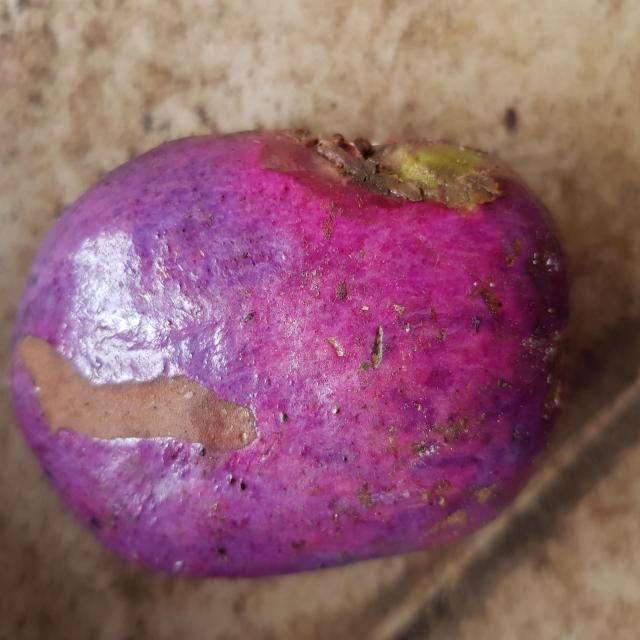
Plum grade: bruised